Kashf (TV series)

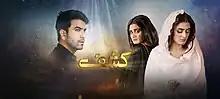
Official title card

Kashf is a 2020 Pakistani spiritual romantic drama television series, that premiered on Hum TV on 7 April 2020. It is written by Imran Nazeer, developed by Shahzad Javed, Head of Content, HUM TV, directed by Danish Nawaz, and produced by Momina Duraid. The show stars Hira Mani in the title role of Kashf, who has engaged in recurrent nightmares that eventually take the shape of reality. The supporting cast includes Junaid Khan, Samina Ahmad, Waseem Abbas, Lubna Aslam and Hajra Khan. Music for the series has been composed and produced by Hamza Akram.